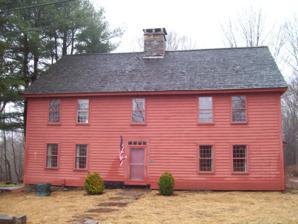
Building: Timothy Lester Farmstead
Country: United States of America
Year built: 1741
Historic house in Connecticut, United States United States historic place Timothy Lester Farmstead U.S. National Register of Historic Places Show map of Connecticut Show map of the United States Location Junction of Crary, Browning and Terry Roads, Griswold, Connecticut Coordinates 41°34′3″N 71°57′32″W / 41.56750°N 71.95889°W / 41.56750; -71.95889 Area 43 acres (17 ha) Built 1741 ( 1741 ) Architectural style Colonial NRHP reference No. 98001441 Added to NRHP December 4, 1998 The Timothy Lester Farmstead , also known as the Garrison House , is a historic farmstead at Crary and Browning Roads in Griswold , Connecticut .  Set on 43 acres (17 ha) of land, the farmstead retains the look and feel of an 18th-century farm property, with a c. 1741 farmhouse, and farm outbuildings dating from the 18th to 20th centuries.  The property was listed on the National Register of Historic Places on December 4, 1998. Description and history The Timothy Lester Farmstead is located in a rural setting of southern Griswold, at the junction of Crary and Browning Roads.  The surviving 43 acres (of a once-larger farm property) are still lined with stone walls, and the farmstead itself is the only visible built intrusion on the landscape, which is gradually reverting to woodlands.  The centerpiece of the farm complex is a 2 + 1 ⁄ 2 -story wood-frame house, five bays wide, with a large central chimney.  It was built in stages beginning c. 1741, and includes a two-story ell extending to the rear.  It has an unusually large kitchen hearth with two beehive ovens.  Adjacent to the house are a small wellhouse of great antiquity and an 18th-century barn.  Across Crary Road from the house is another barnyard which includes several outbuildings in addition to a 19th-century barn. The property's agricultural development dates to about 1741, the year in which Mehitable Belcher married Timothy Lester.  The property had been purchased from Mohegan natives in the 17th century, and acquired by Moses Belcher about 1720.  The Lester family was prominent in area civic affairs, and this house served as a garrison and training ground during the American Revolutionary War .  The Lester children were all signatories to documents petitioning for the separation of Griswold from Preston , which took place in 1815.  The property was sold out of the Lester family in 1857, but remained in agricultural use until the mid-20th century. See also National Register of Historic Places listings in New London County, Connecticut References